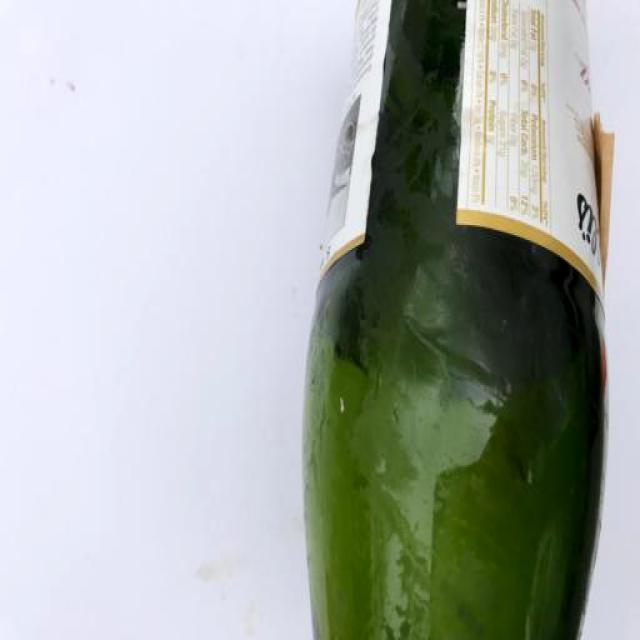
Label: Glass